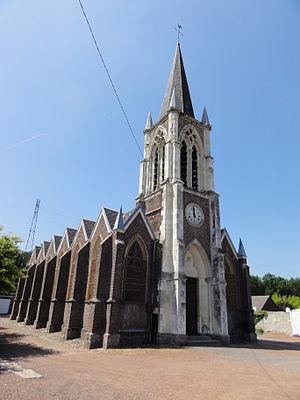
Église Sainte-Barbe et presbytère de la Compagnie des mines de Vicoigne dans le bassin minier du Nord-Pas-de-Calais, hameau de Vicoigne, Raismes, Nord, Nord-Pas-de-Calais, France.